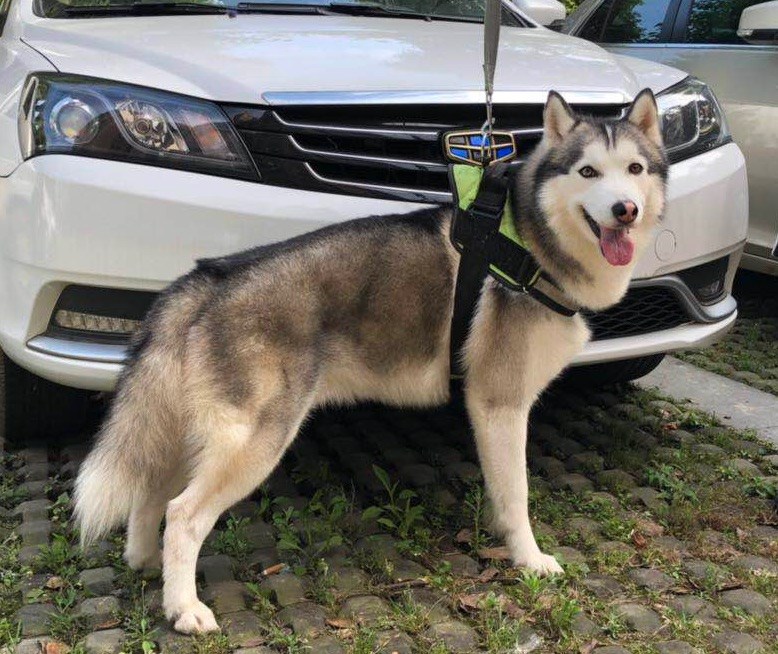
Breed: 1160-n000003-Siberian_husky